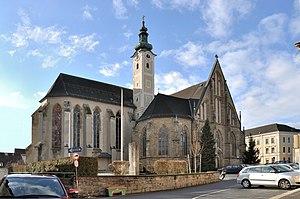
An dem Feste, WAB 59a, est une œuvre chorale composée par Anton Bruckner, en 1843, lorsque, âgé de 19 ans, il séjournait comme instituteur adjoint à Kronstorf.